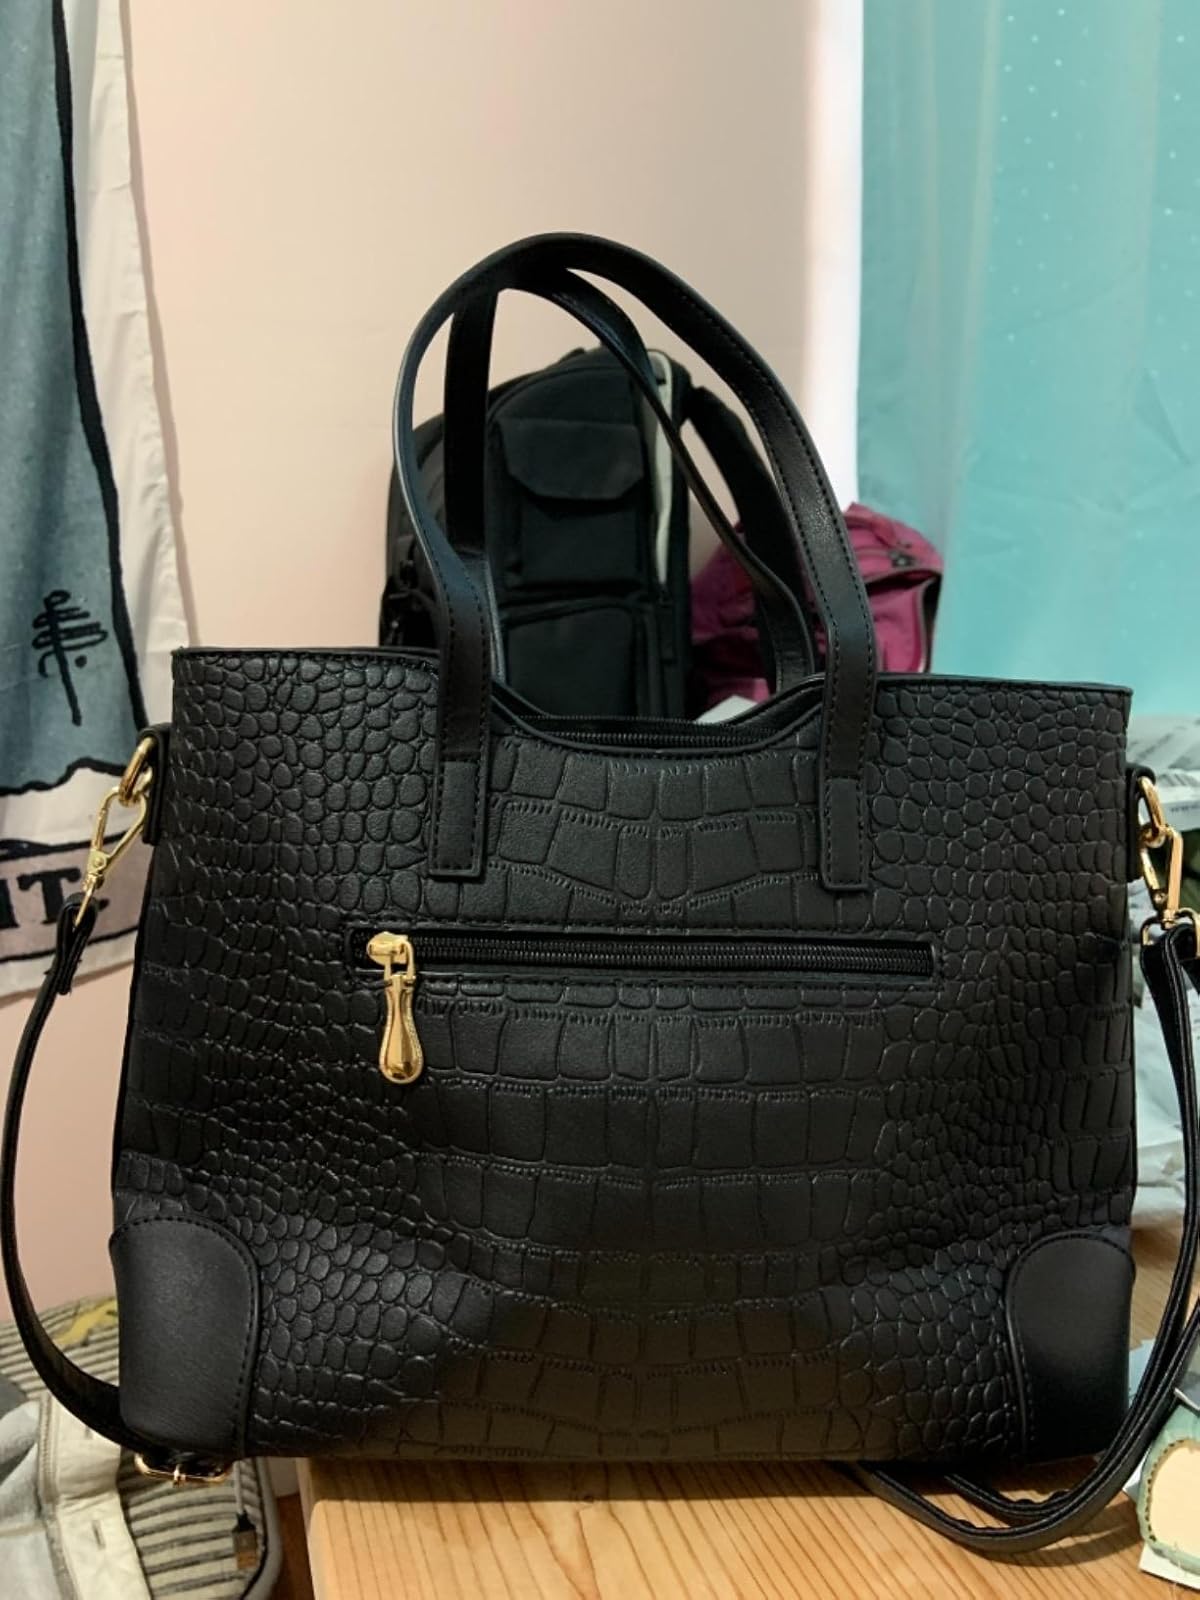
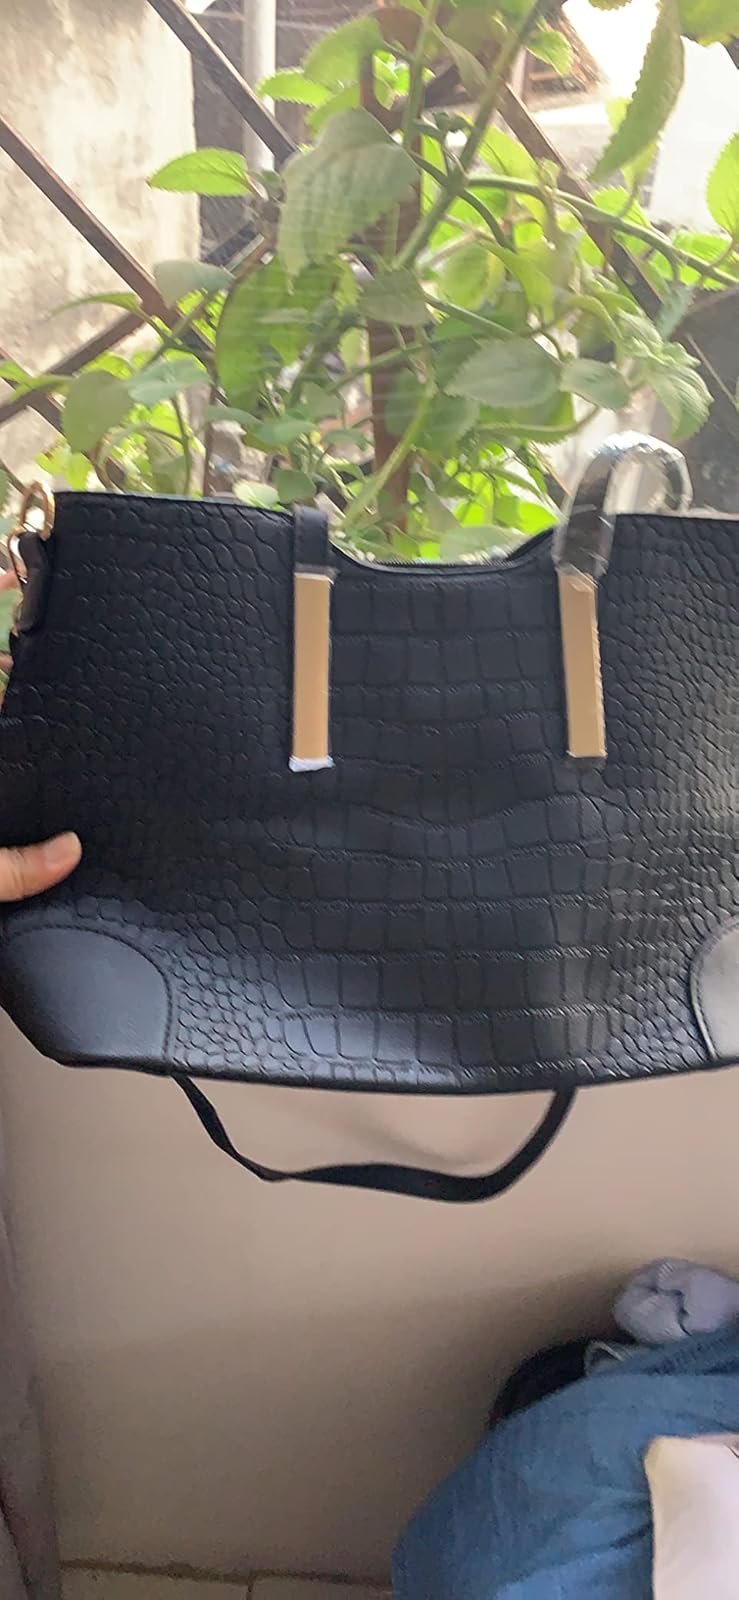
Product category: accessories_handbag
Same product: yes